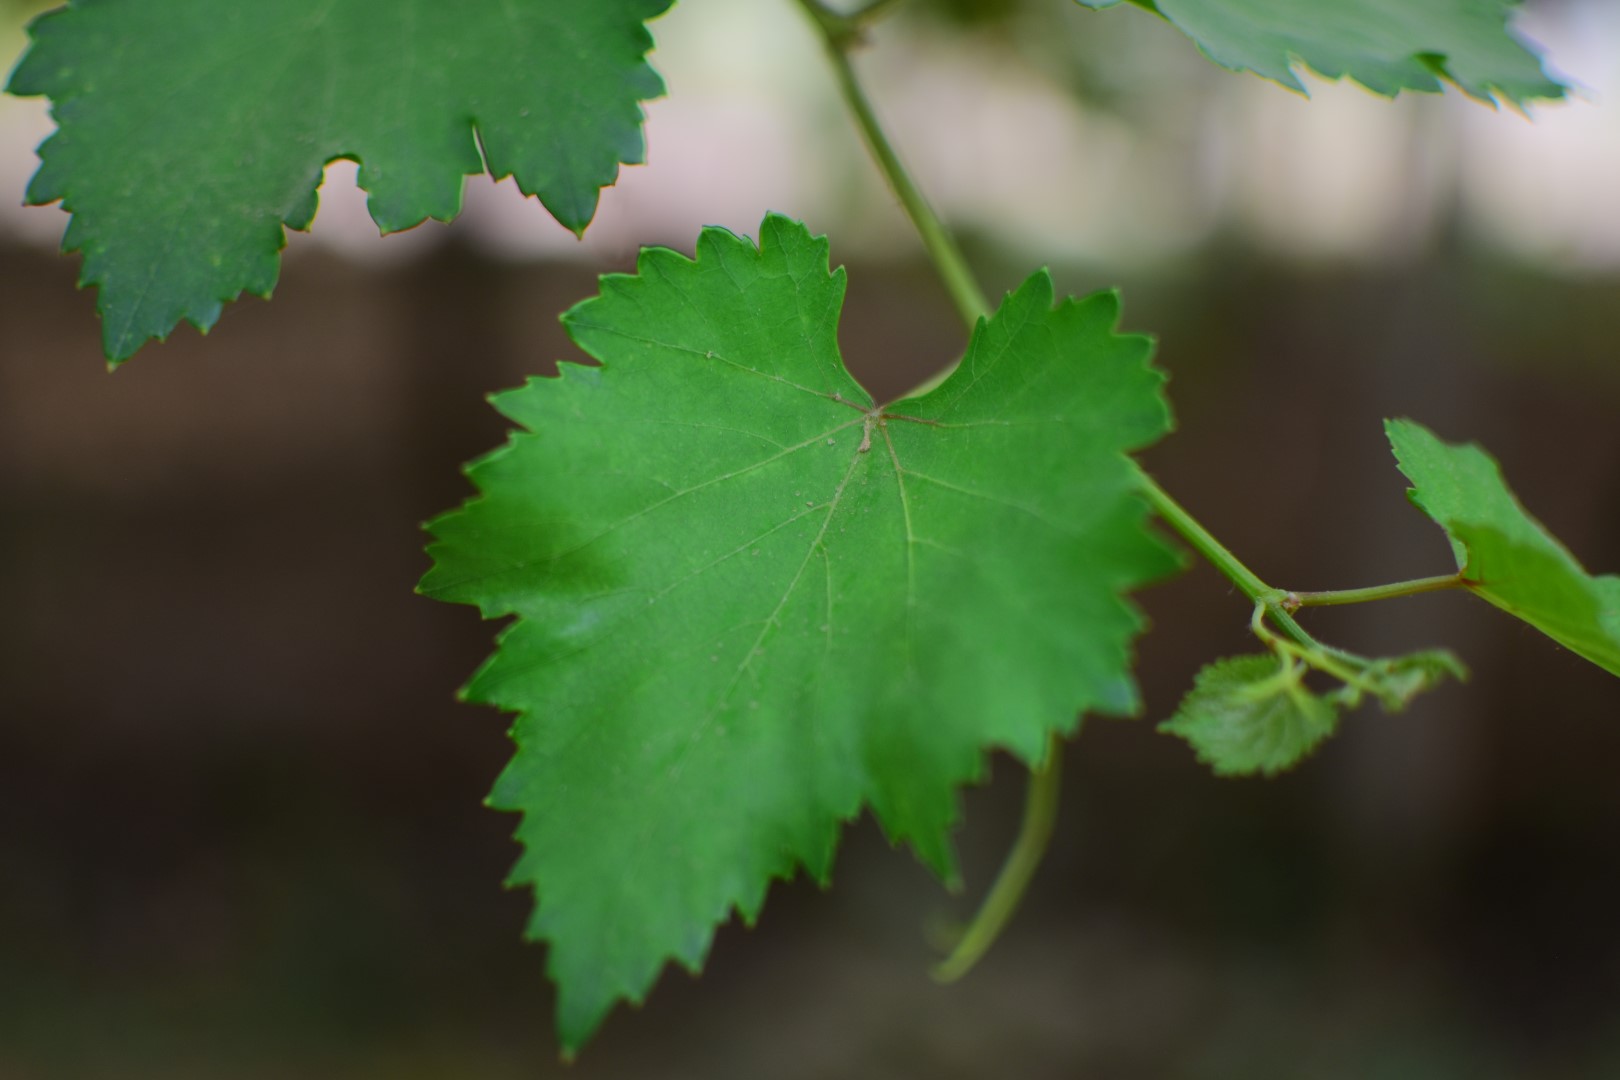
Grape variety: Kamali